Drug packaging

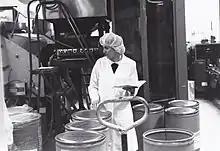
Bulk drugs in fiber drums

Bulk pharmaceuticals can be shipped to another pharmaceutical company for further processing, to a contract packager for forming unit packs, to international customers, etc. Bulk shipments might be in fiber drums (with plastic liners), bulk boxes, corrugated boxes with liners, intermediate bulk containers, and other shipping containers.